Camp David

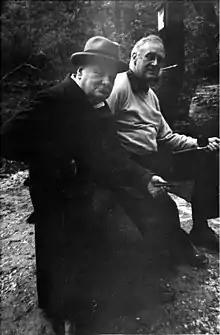
Winston Churchill and Franklin D. Roosevelt at Shangri-La, May 1943

Camp David has been used to host private diplomatic meetings with foreign leaders and heads of state since at least World War II. Franklin D. Roosevelt hosted Winston Churchill at Shangri-La in May 1943, during World War II. Dwight Eisenhower held his first cabinet meeting there on November 22, 1955, following hospitalization and convalescence he required after a heart attack suffered in Denver, Colorado, on September 24. Eisenhower met Nikita Khrushchev there for two days of discussions in September 1959.